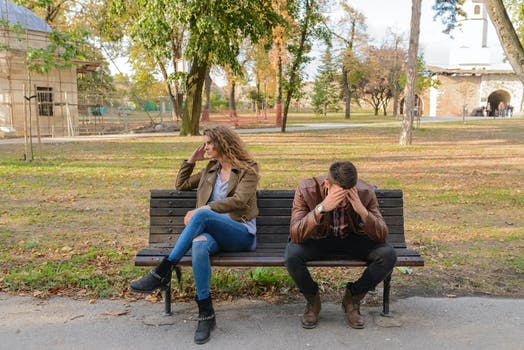
Label: No Watermark